James Harington Evans

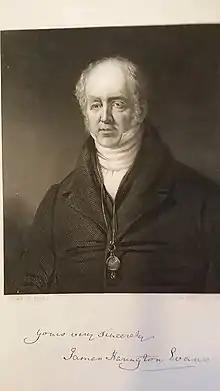
Frontispiece from biography

James Harington Evans (1785-1849) was ordained as a Church of England clergyman in 1810. During his early years as a curate he suffered a crisis following the death of his first child. One of his parishioners suggested he study a volume of sermons by the Rev John Hill (1711–46). As he read his well-being improved and he started to question some of the doctrinal beliefs in the Church of England. He shared these ideas with his congregation, causing a split in the community and was asked by his rector to leave. Within a few years he became a Baptist minister and the pastor of John Street Chapel in Bloomsbury, where he remained for thirty years. After his death it was said of him that, he was to be admired in almost everything except his Nonconformity.